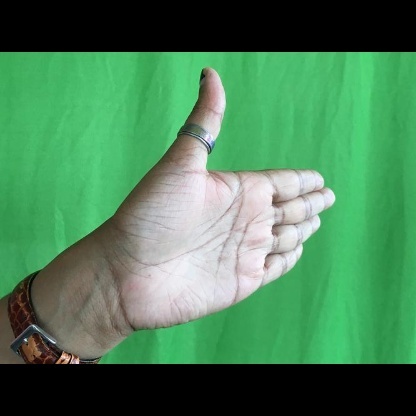
Mudra: Ardhachandran